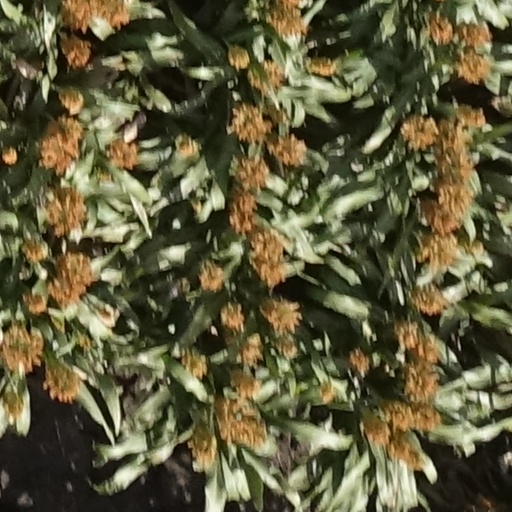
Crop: sorghum